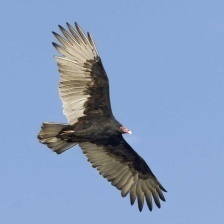
Species: TURKEY VULTURE
Scientific name: CATHARTES AURA
ImageNet parent category: vulture